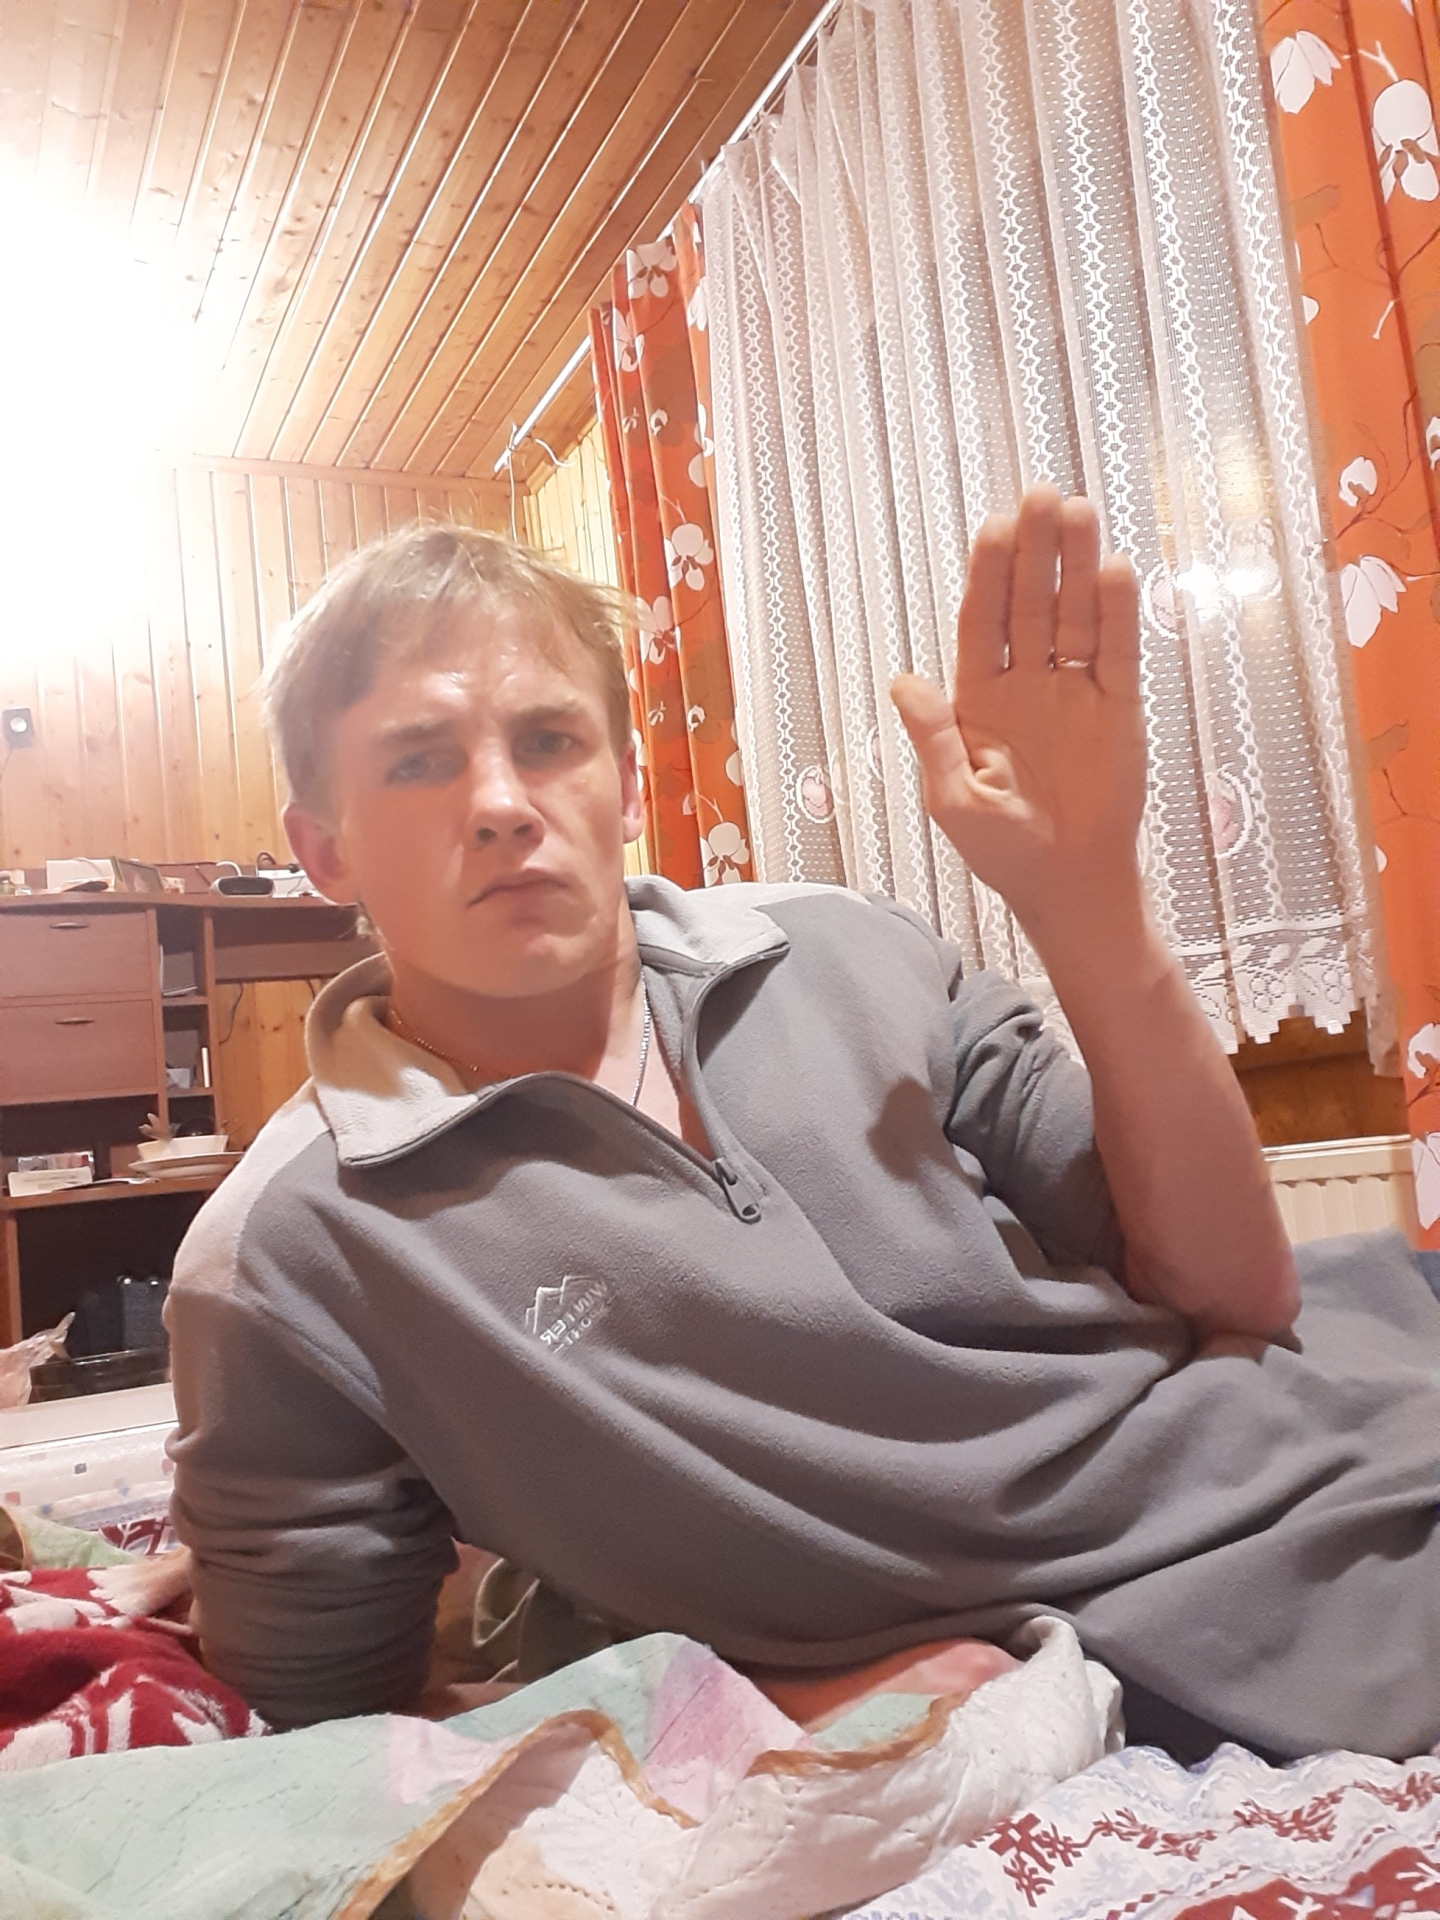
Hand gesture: stop